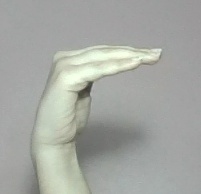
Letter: haa